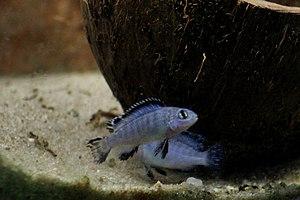
Pseudotropheus socolofi est une espèce de poisson cichlidés endémique du lac Malawi en Afrique de l'Est.